Welcome to F.L.

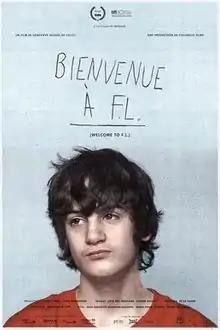
Film poster

Welcome to F.L. is a Canadian documentary film, directed by Geneviève Dulude-De Celles and released in 2015. The film profiles the students of École secondaire Fernand-Lefebvre in Sorel-Tracy, Quebec, as they embark on an art project to beautify their school, and features them discussing their perspectives on issues, such as bullying and peer pressure, that are endemic to student environments.